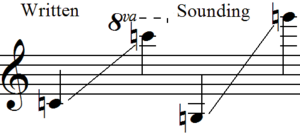
La flûte traversière est un instrument à vent de la famille des bois. La flûte traversière partage avec les instruments de la famille des flûtes, la méthode de production du son : l'air soufflé est mis en vibration par un biseau disposé à l'embouchure. Son fonctionnement est toutefois assez différent de celui des flûtes à bec et est plus proche de celui de la quena et plus largement des flûtes à encoche, instruments pour lesquels c’est le musicien qui conduit l’air au biseau.
La flûte en sol est une flûte traversière plus grave d'un intervalle de quarte par rapport à la flûte traversière classique qui elle, est accordée en do.